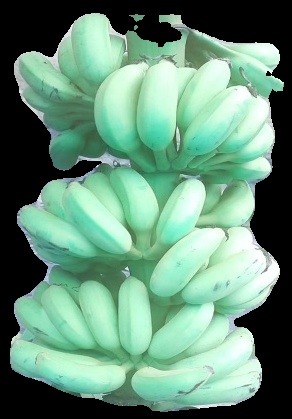
Variety: elakki-bale
Grade: grade2